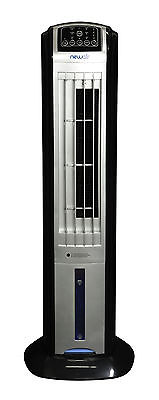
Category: fan